Hogupo station

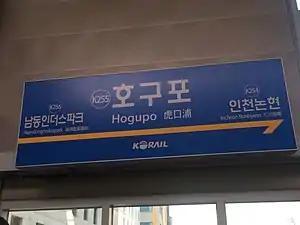

Hogupo Station is a station on the Suin–Bundang Line as a part of the Seoul Metropolitan Subway system as of June 30, 2012. It is located in Nonhyeon-dong, Namdong District, Incheon.